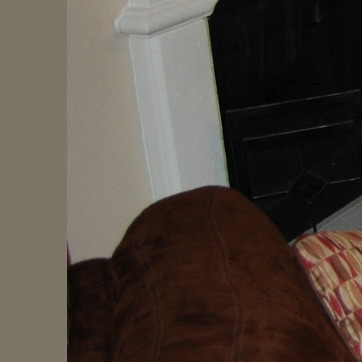
Material: painted